Luigi Di Bartolomeo

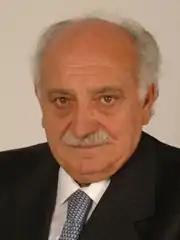

Luigi Di Bartolomeo (7 January 1943 – 18 February 2022) was an Italian politician. He was a member of Christian Democracy, before joining the centre-right party The People of Freedom in 2009 and then Forza Italia in 2013.